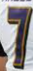
Number: 7